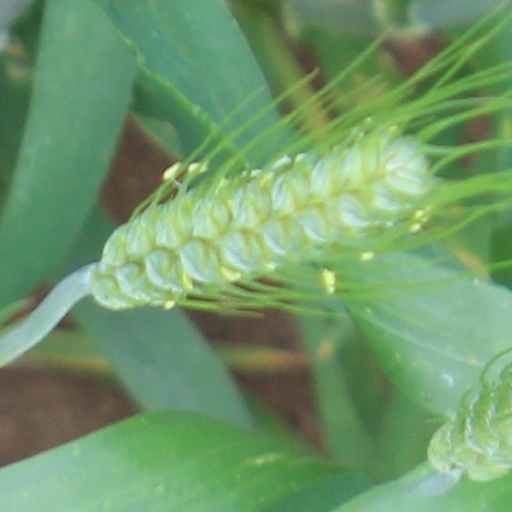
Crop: wheat